Hastati

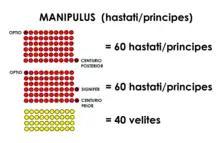
The formation and alignment of hastati

The "hastati" had been increased in number to 1,200 per legion, and formed 10 maniples of 120 men each. The "rorarii" and "accensi" had been disbanded. "Leves" had been replaced with "velites", who had a similar role but were now also attached to "principes" and "triarii". Pitched battles were conducted in a similar fashion; the "velites" would gather at the front and fling javelins to cover the advance of the "hastati". If the "hastati" failed to break the enemy, they would fall back on the "principes", who had also been re-armed with swords. If the "principes" could not break them, they would retire behind the "triarii", who would then engage the enemy.